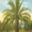
Label: palm_tree